Answer in natural language. How many Paintings are visible in the scene? Choose between the following options: 3, 1, 2, 0 or 4
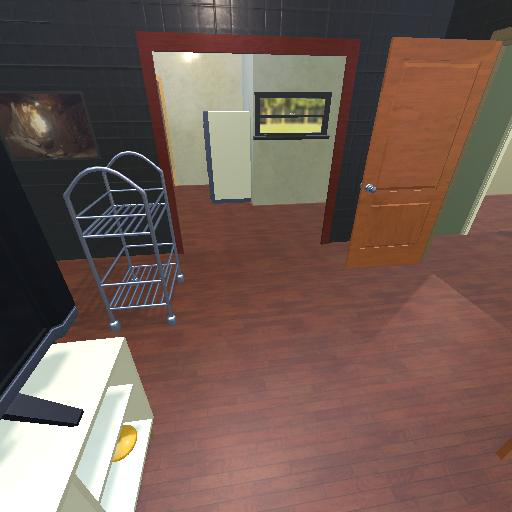
<answer>1</answer>